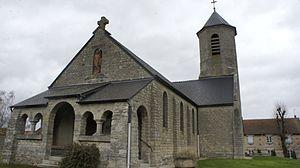
Église_à Berméricourt .
Berméricourt est une commune française, située dans le département de la Marne en région Grand Est.
L'église de Berméricourt est une église catholique située à Berméricourt, en France.